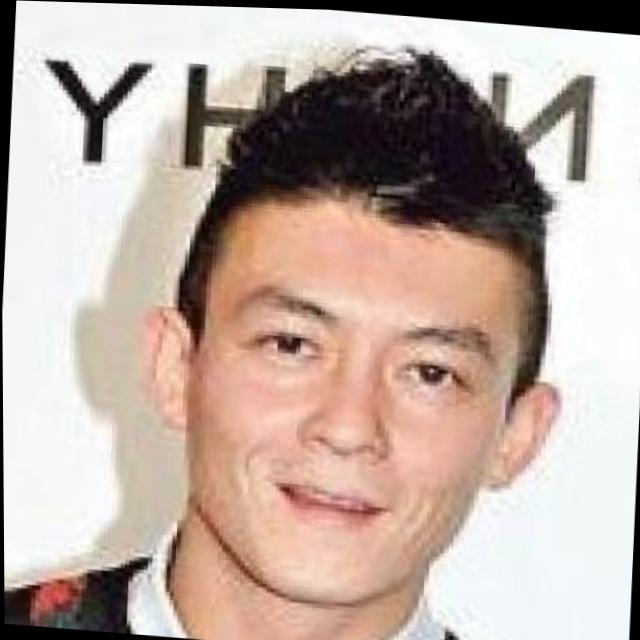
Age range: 21-44